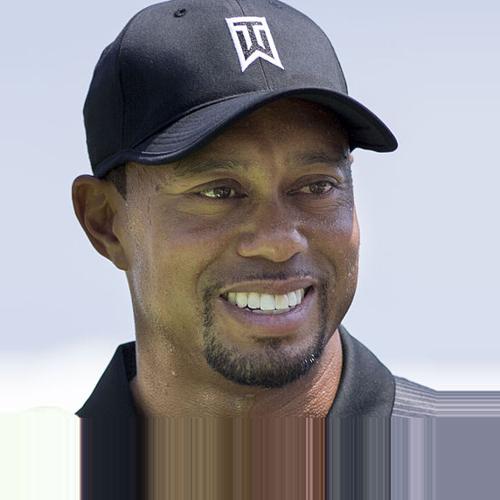
Age: 38